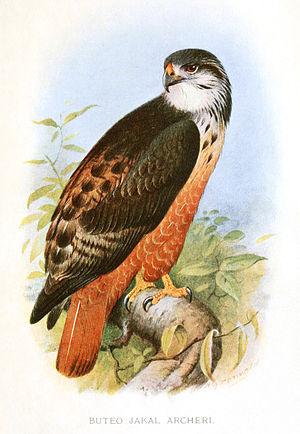
{{|oiseau}}